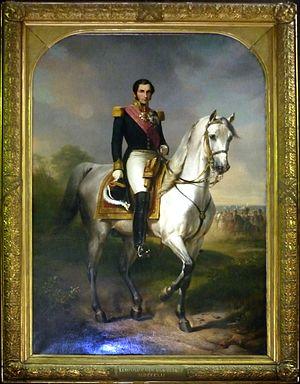
Portrait équestre du Léopold I, Premier Roi des Belges. Eugène Verboeckhoven, Musée de l'Armée, Parc du Cinquantenaire, Bruxelles, Belgique. Wikidata has entry Q26701470 with data related to this item.